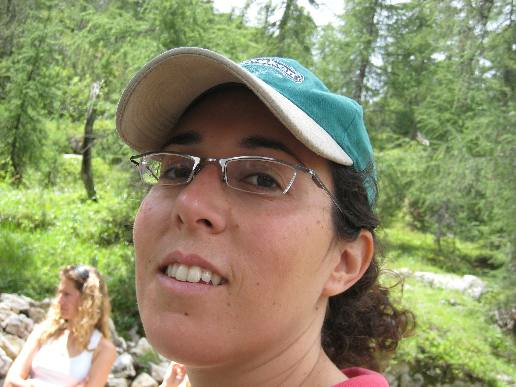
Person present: Yes